Grand Western Canal

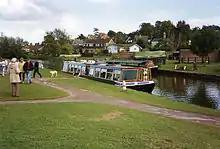
The terminus at Tiverton. A series of old limekilns built into the superstructure survive underneath the elevated canal terminus

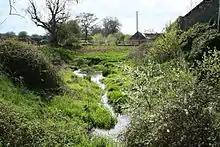
The remains of the old canal by Trefusis Farm, Bradford on Tone. One of the canal's seven lifts was located near here.

The Somerset section of the canal was suitable for tub-boats, which were about long and capable of carrying eight tons. The Devon section was suitable for larger broad-beam barges, carrying up to 40 tons. Income from tolls increased steadily from £971 in 1835, rising to £2,754 in 1838 and £4,926 in 1844. At this point, competition from the railways started. The Bristol and Exeter Railway reached Taunton in 1842 and Exeter in 1844. A branch to Tiverton was opened in 1848, and although the canal company received £1,200 for loss of trade while an aqueduct was constructed over the line of the railway, deficits started to mount up almost immediately.